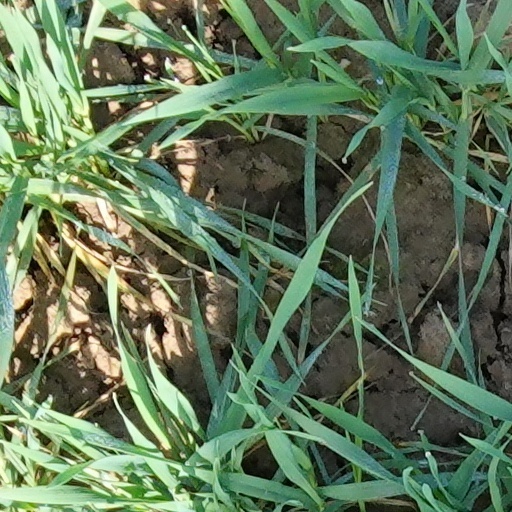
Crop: wheat